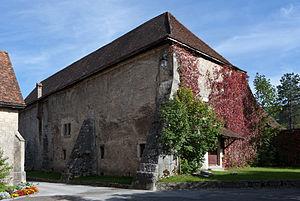
La Maison Mauler est une entreprise vinicole située au Prieuré Saint-Pierre de Môtiers, en Suisse
Le prieuré Saint-Pierre de Vautravers est situé à Môtiers dans le Val-de-Travers.
Cette liste présente les biens culturels d'importance nationale dans le canton de Neuchâtel. Cette liste correspond à l'édition 2009 de l'Inventaire Suisse des biens culturels d'importance nationale pour le canton de Neuchâtel. Il est trié par commune et inclus : 90 bâtiments séparés, 17 collections et 23 sites archéologiques.